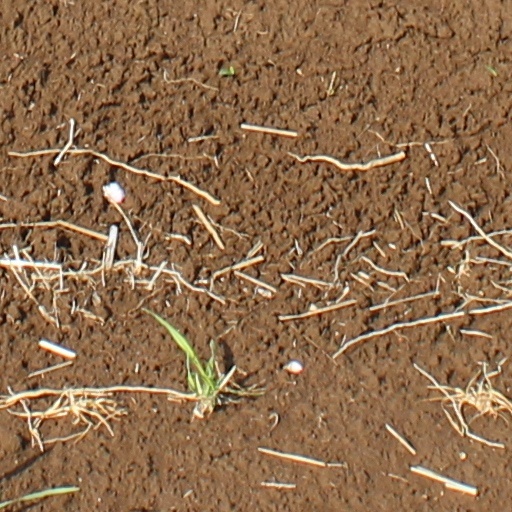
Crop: wheat